Louis Liger-Belair

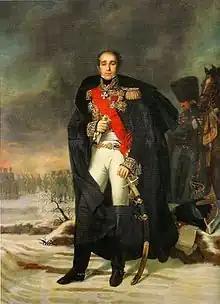

Louis Liger-Belair (1772–1835) was a French "général de division".